Danylo Halytsky Lviv National Medical University

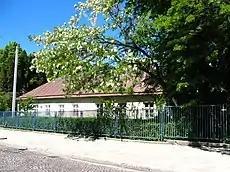
Educational building of the LNUM botanical garden

The building complex of the Lviv National Medical University Daniel Halickiego occupies the area at ul. Piekarska 52, which is surrounded by a park. The buildings were built in 1891-1898 according to the design of Józef Braunseis for the medical faculty of the University of Lviv. In front of the entrance to the main building there is a square with a fountain, and inside there are plaques commemorating Jakub Parnas and Marceli Nencki. The Museum of Human Diseases is located in the neighboring building. The university also includes an old orphanage for orphans. St. Józefa at ul. Piekarska 69, in the times of the Second Polish Republic, it housed an Infectious Hospital, and now, apart from the scientific part, there is the Anatomical Museum. This building also surrounds a park with an area of 5.4 ha, in its part there is a botanical garden (1.5 ha).